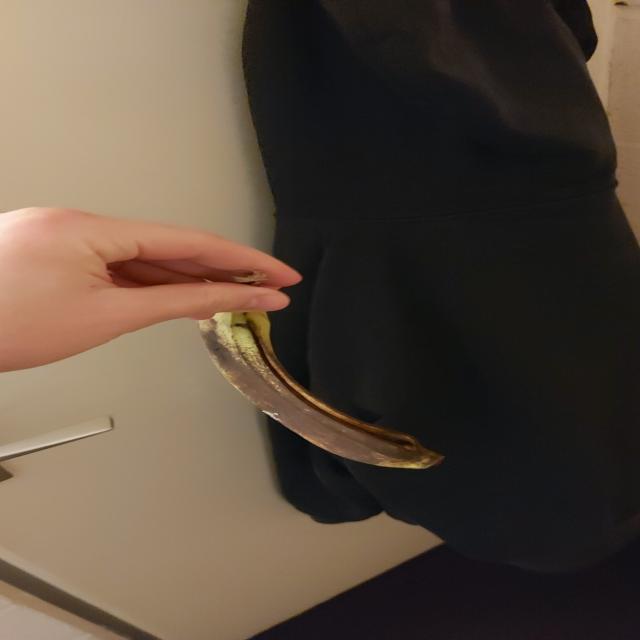
Label: bananas